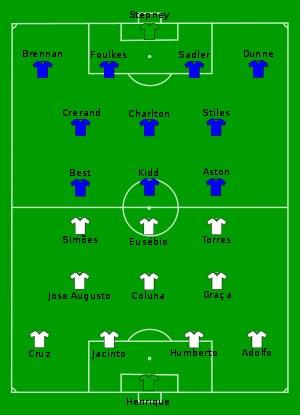
"Le Manchester United Football Club est un club de football anglais basé dans le district de Trafford, à proximité de la ville de Manchester, dans son stade d'Old Trafford dans le Grand Manchester. Fondé en 1878 sous le nom de Newton Heath, Manchester United évolue à Old Trafford, son stade historique, qui tire son surnom de ""Théâtre des Rêves"" des exploits réalisés au fil des années par le club mancunien.